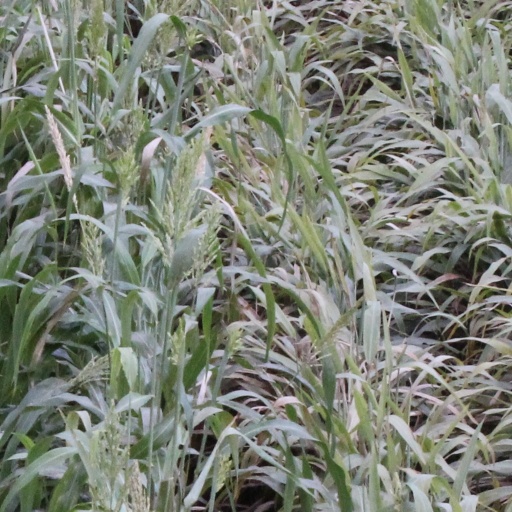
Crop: sorghum